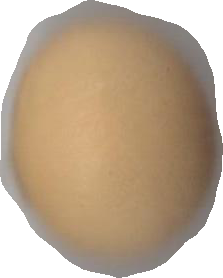
Variety: Grobogan